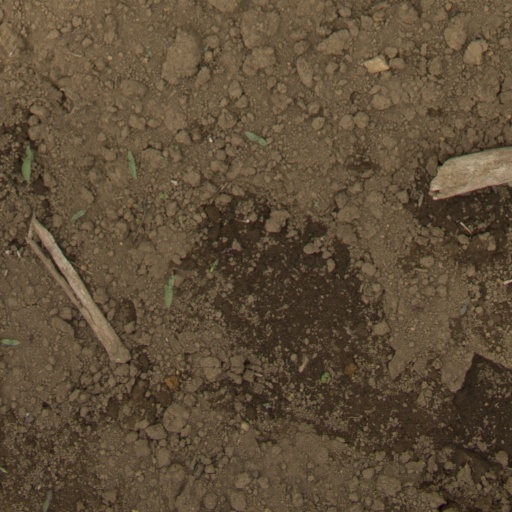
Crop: Jerusalem artichoke